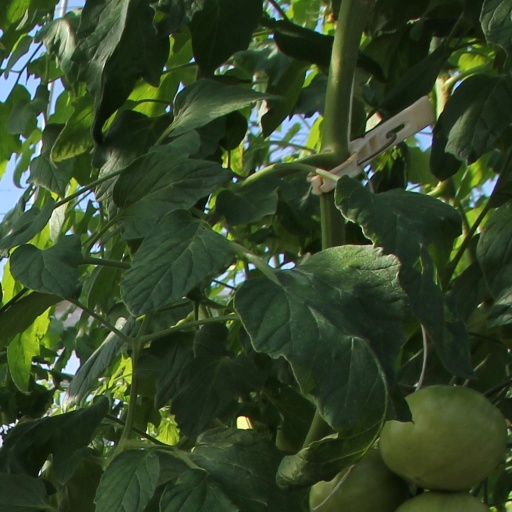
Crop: tomato